Cuernavaca Airport

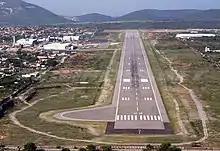
Aerial view of Cuernavaca Airport

The airport covers an area of and is situated at an elevation of above sea level. It features a single runway, designated as 03/21, with an asphalt surface measuring , suitable for receiving aircraft such as Boeing 737 and Airbus A320. Its apron for commercial aviation spans and has three positions for narrow-body aircraft.